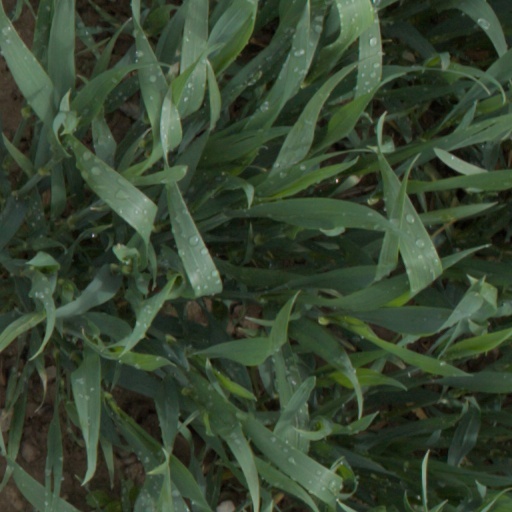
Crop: wheat